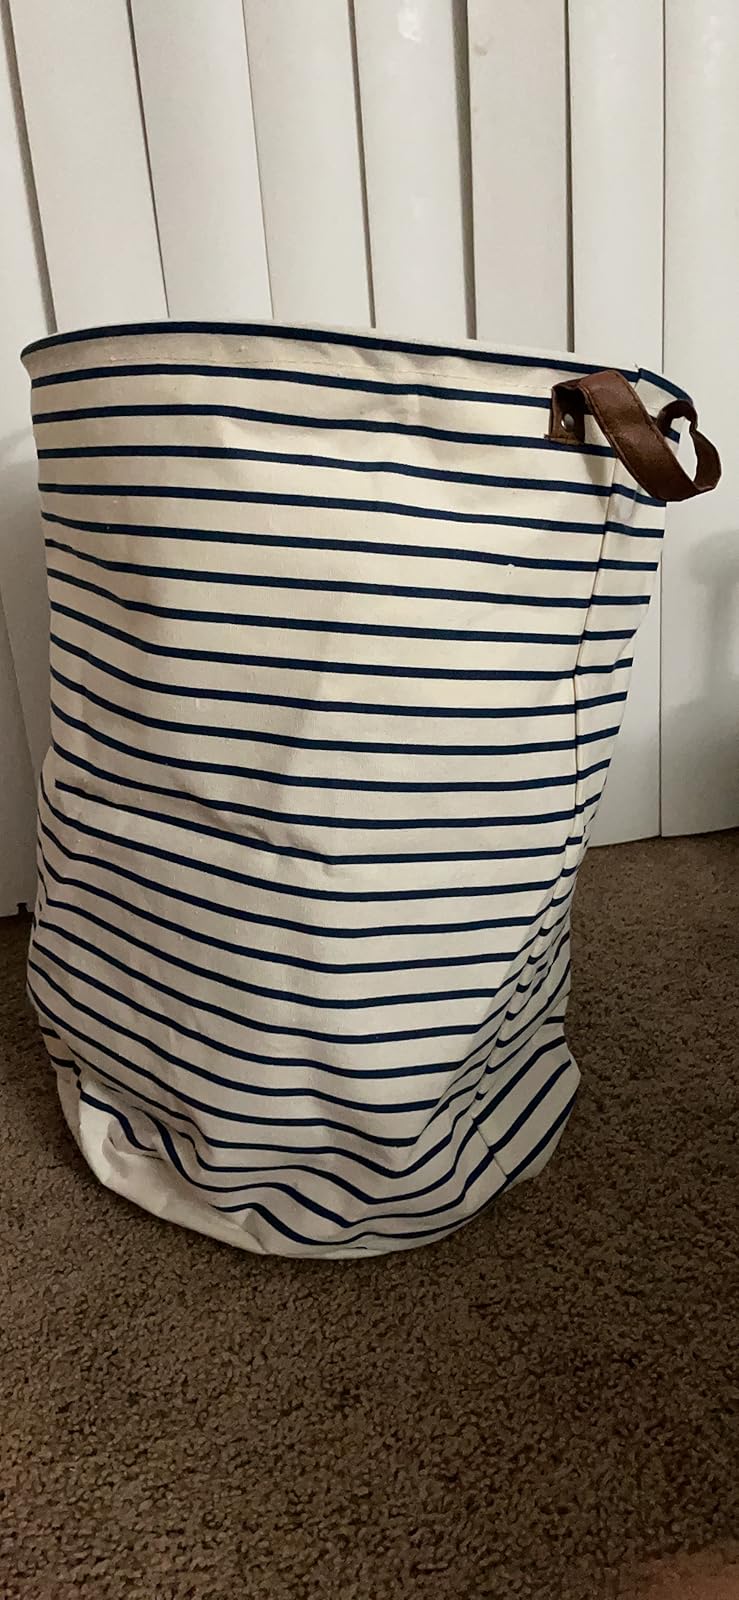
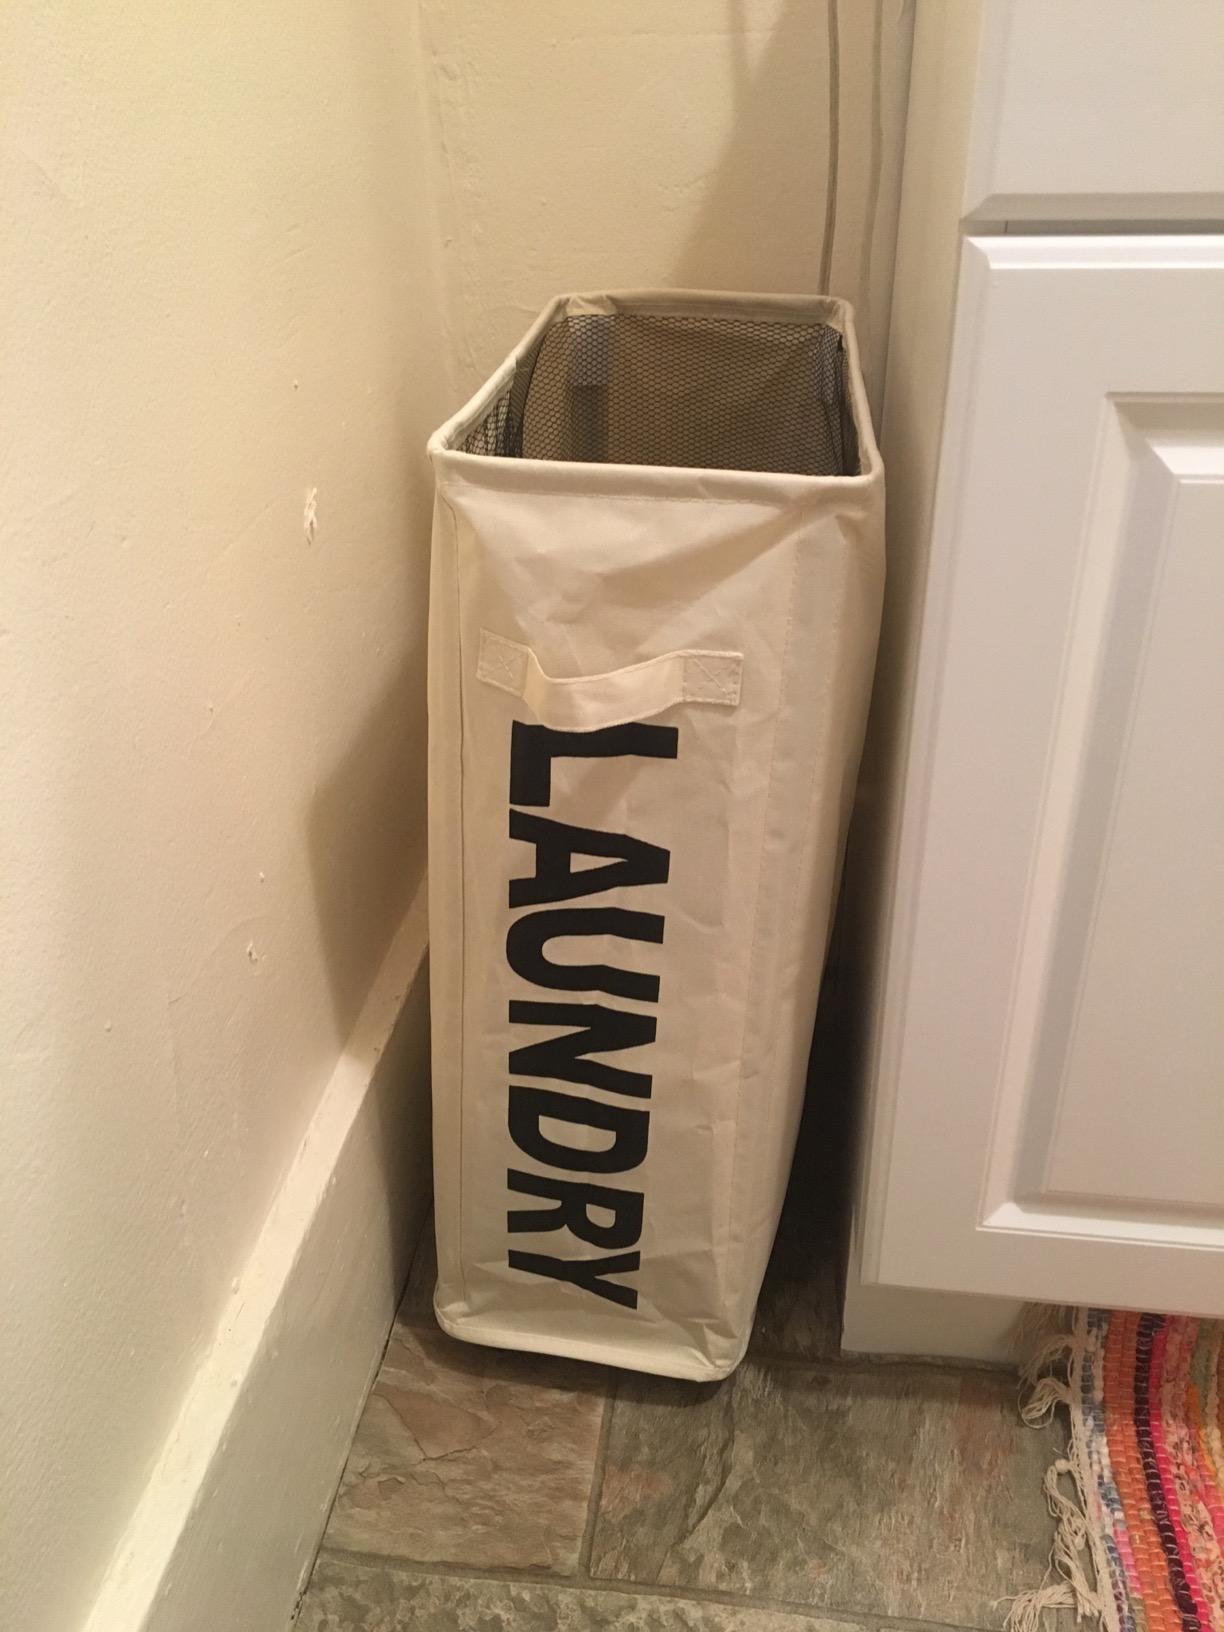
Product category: items_hamper
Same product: no